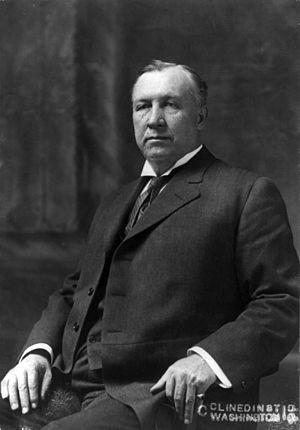
Michael Hoke Smith, dit M. Hoke Smith, né le 2 septembre 1855 à Newton et mort le 27 novembre 1931 à Atlanta, est un homme politique américain. Membre du Parti démocrate, il est secrétaire à l'Intérieur entre 1893 et 1896 dans la seconde administration du président Grover Cleveland, gouverneur de Géorgie entre 1907 et 1909 puis en 1911 et sénateur de Géorgie entre 1911 et 1921.